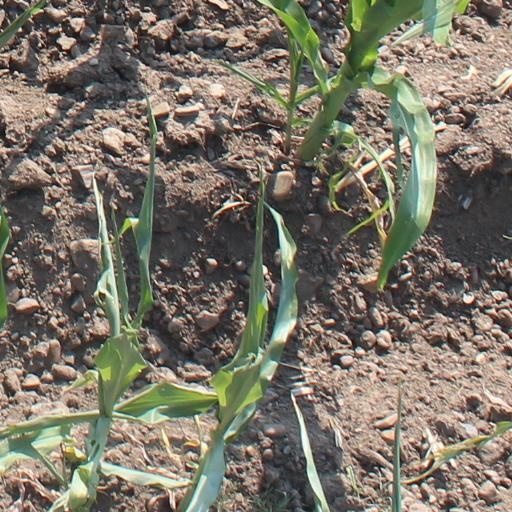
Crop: maize; corn